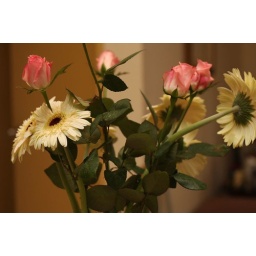
Another flower arrangement in the house